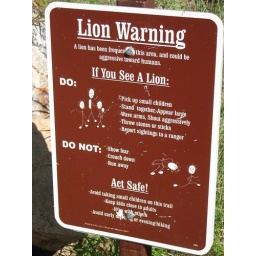
Just in case you run into a mountain lion on your hike.